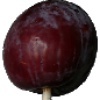
Label: Plum 1